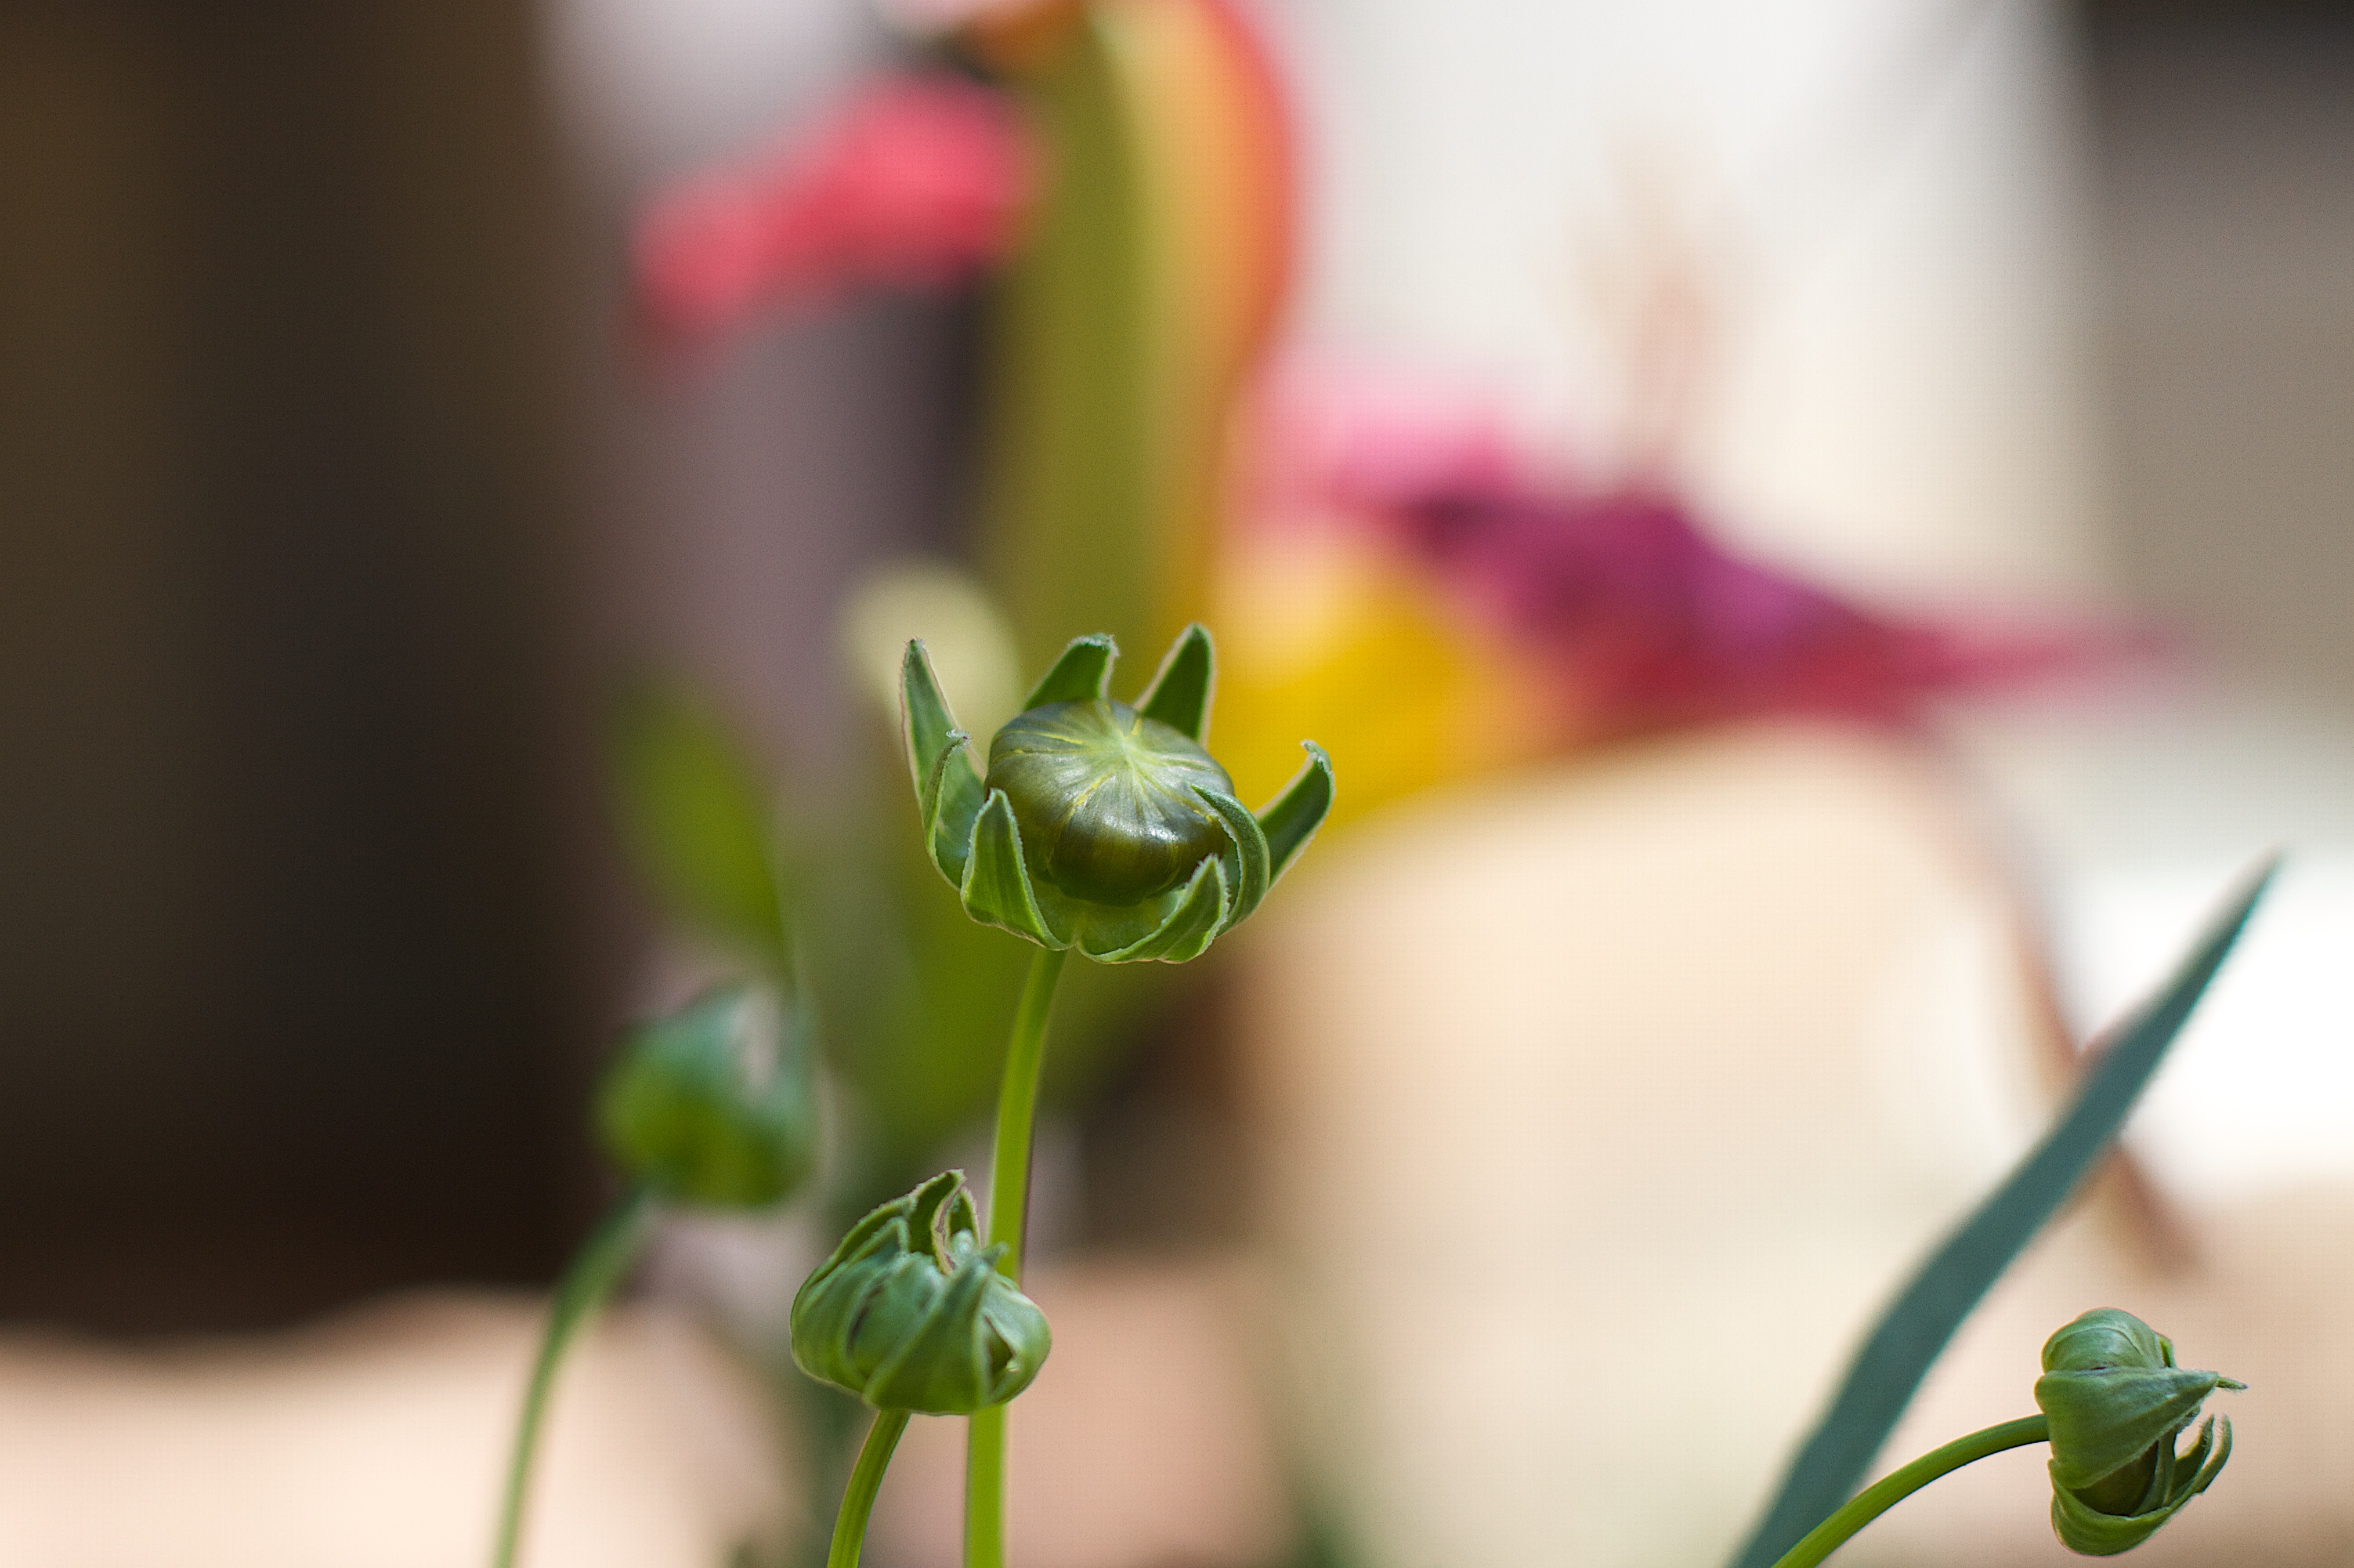
blossom, plant, photography, leaf, flower, petal, green, yellow, flora, close up, bud, floristry, macro photography, flowering plant, floral design, plant stem, land plant, flower arranging